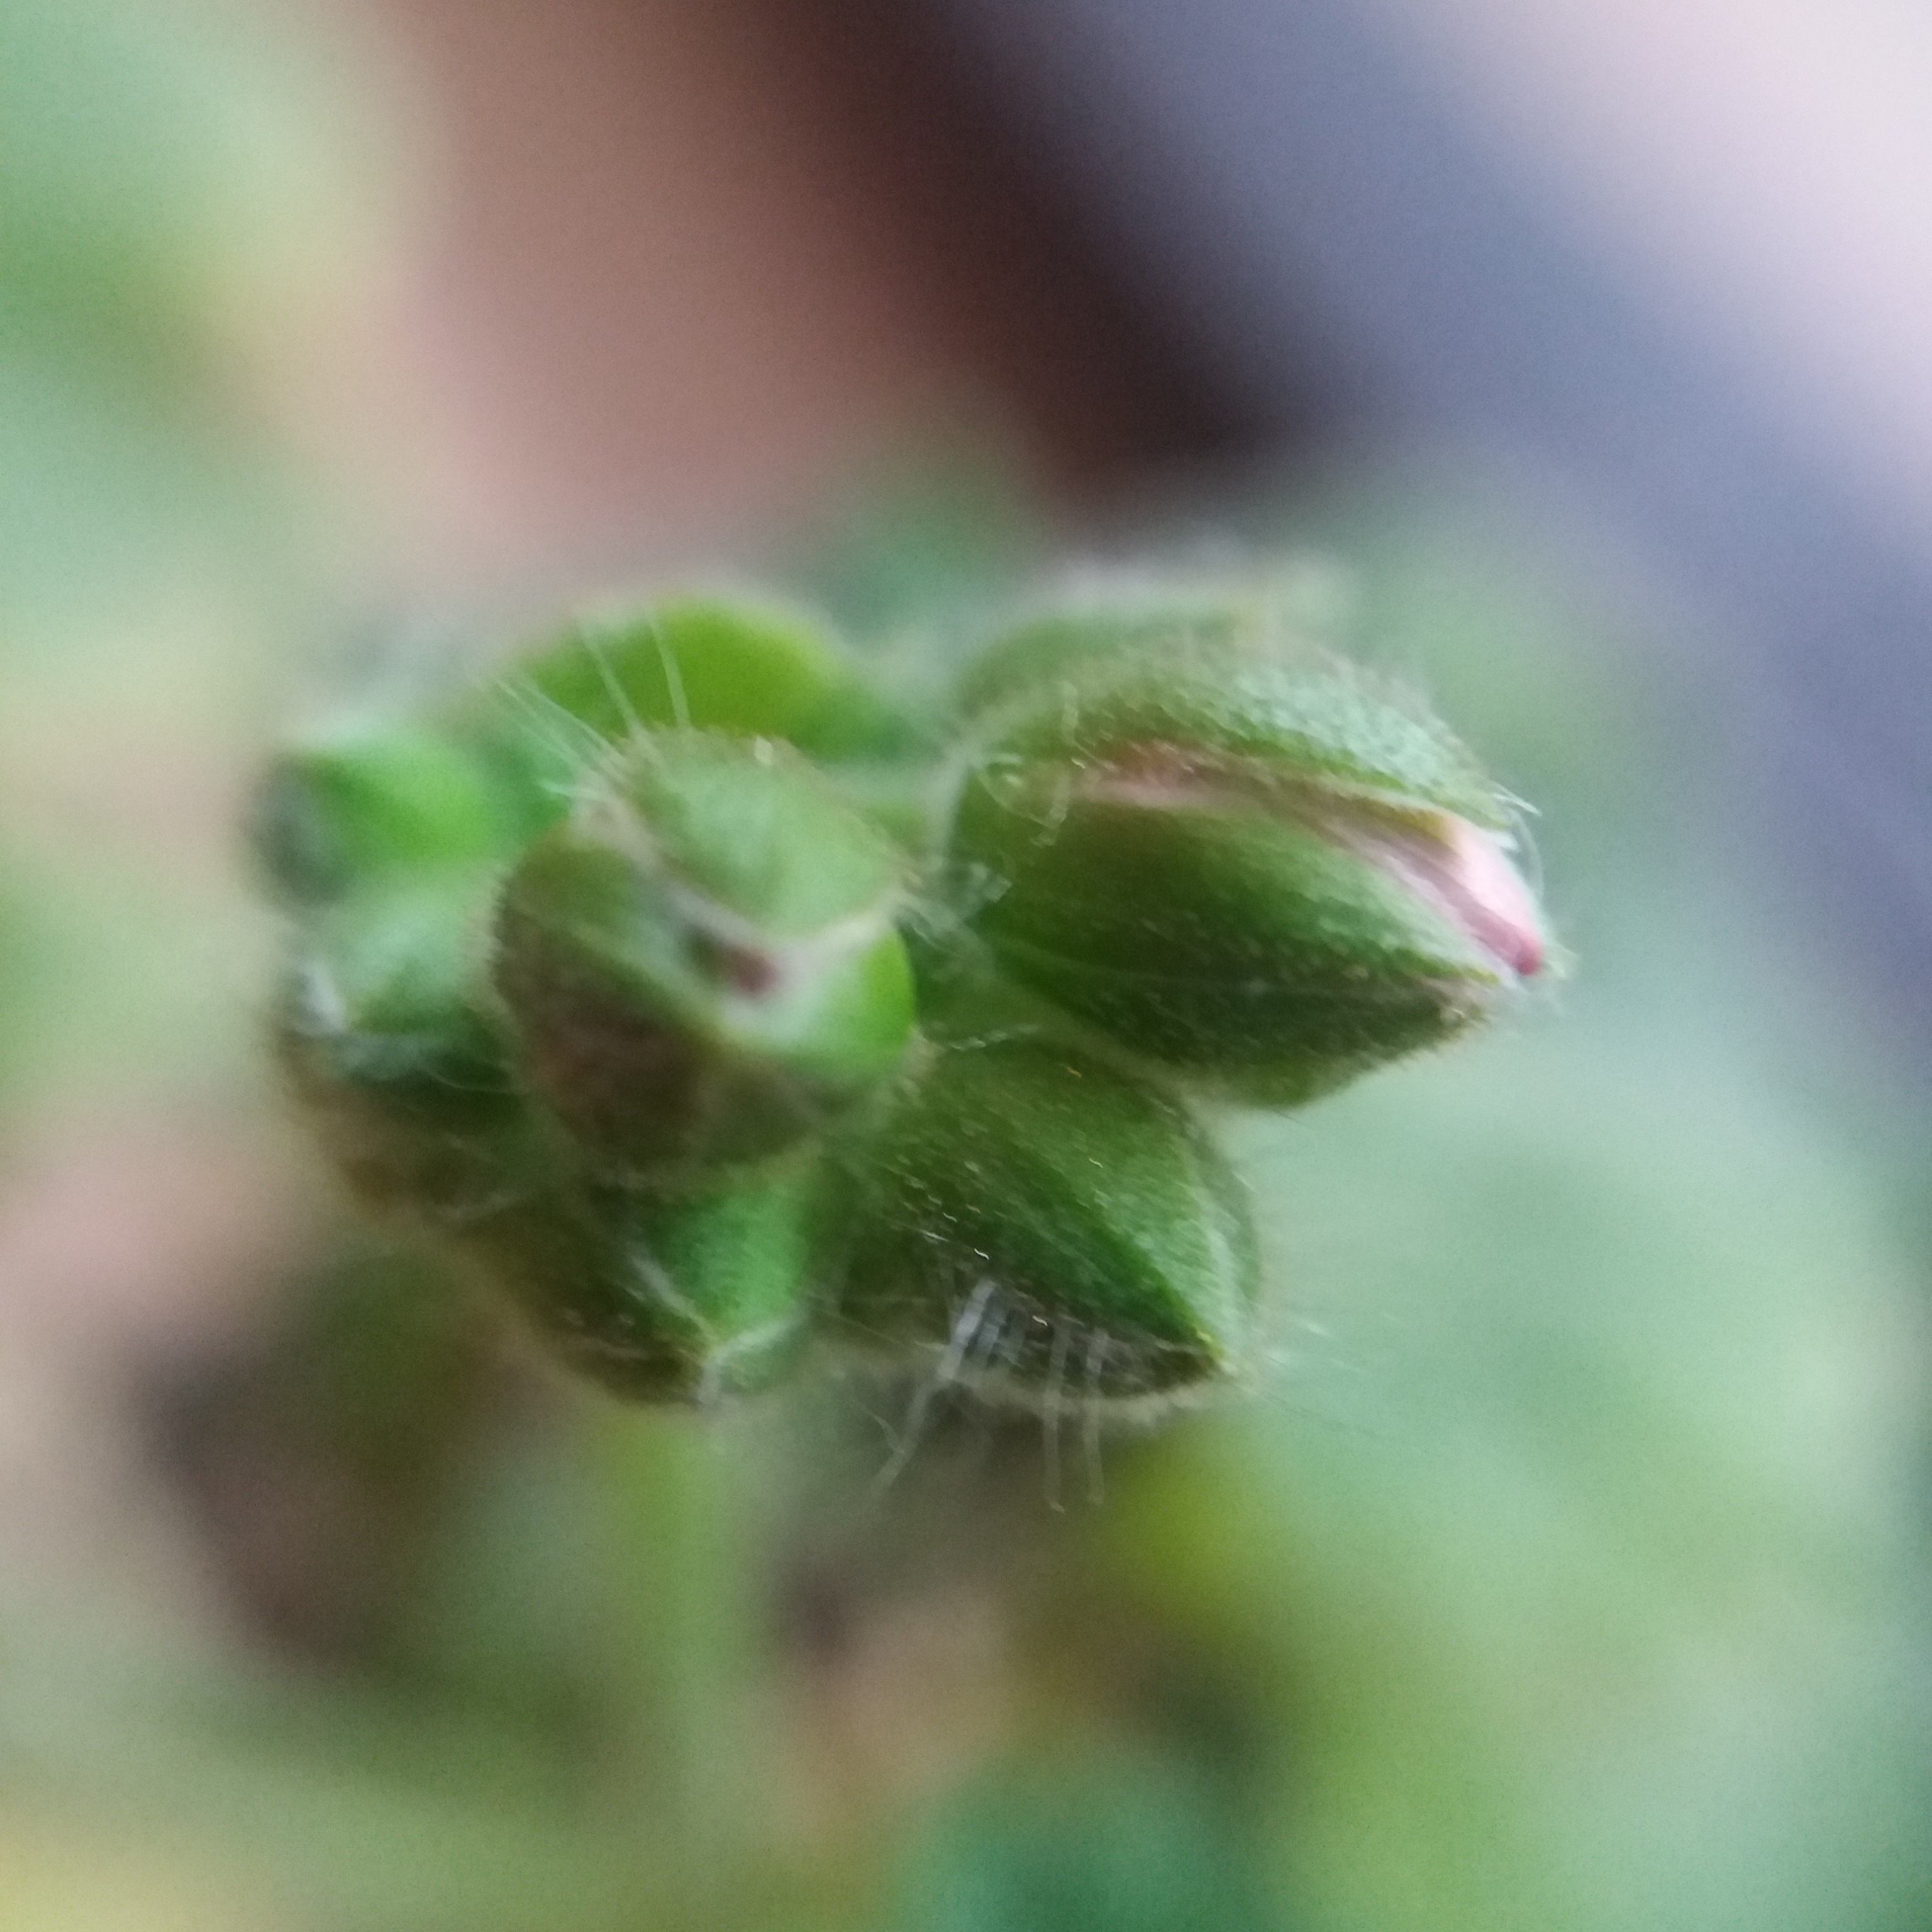
nature, plant, photography, leaf, flower, petal, green, produce, flora, wildflower, close up, bud, macro photography, flowering plant, plant stem, land plant